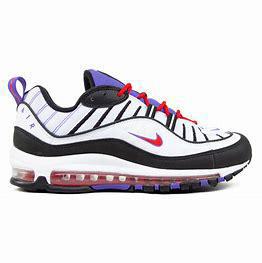
Brand: Nike
Model: Air Max 98